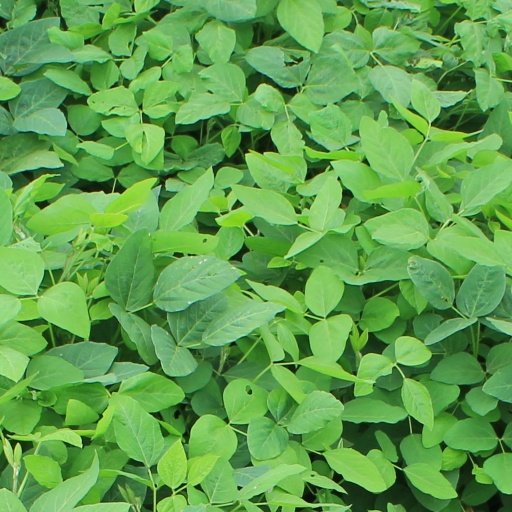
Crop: soybean